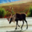
Label: deer